Henry James Byron

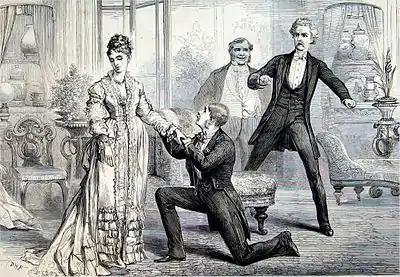
"Our Boys", 1875

Byron continued to write prose comedies with the ambitious semi-autobiographical "Cyril's Success" (1868), "The Upper Crust" (starring Toole), "Uncle Dick's Darling" (1870, starring Henry Irving), "An English Gentleman" (1871, starring Edward Sothern), "Weak Woman" (1875, starring Marion Terry), and his greatest success, "Our Boys" (1875–79, Vaudeville Theatre). With 1,362 performances in its original production, "Our Boys" set the record for the longest-running play in history and held it for almost two decades. It was also much revived, especially in America.